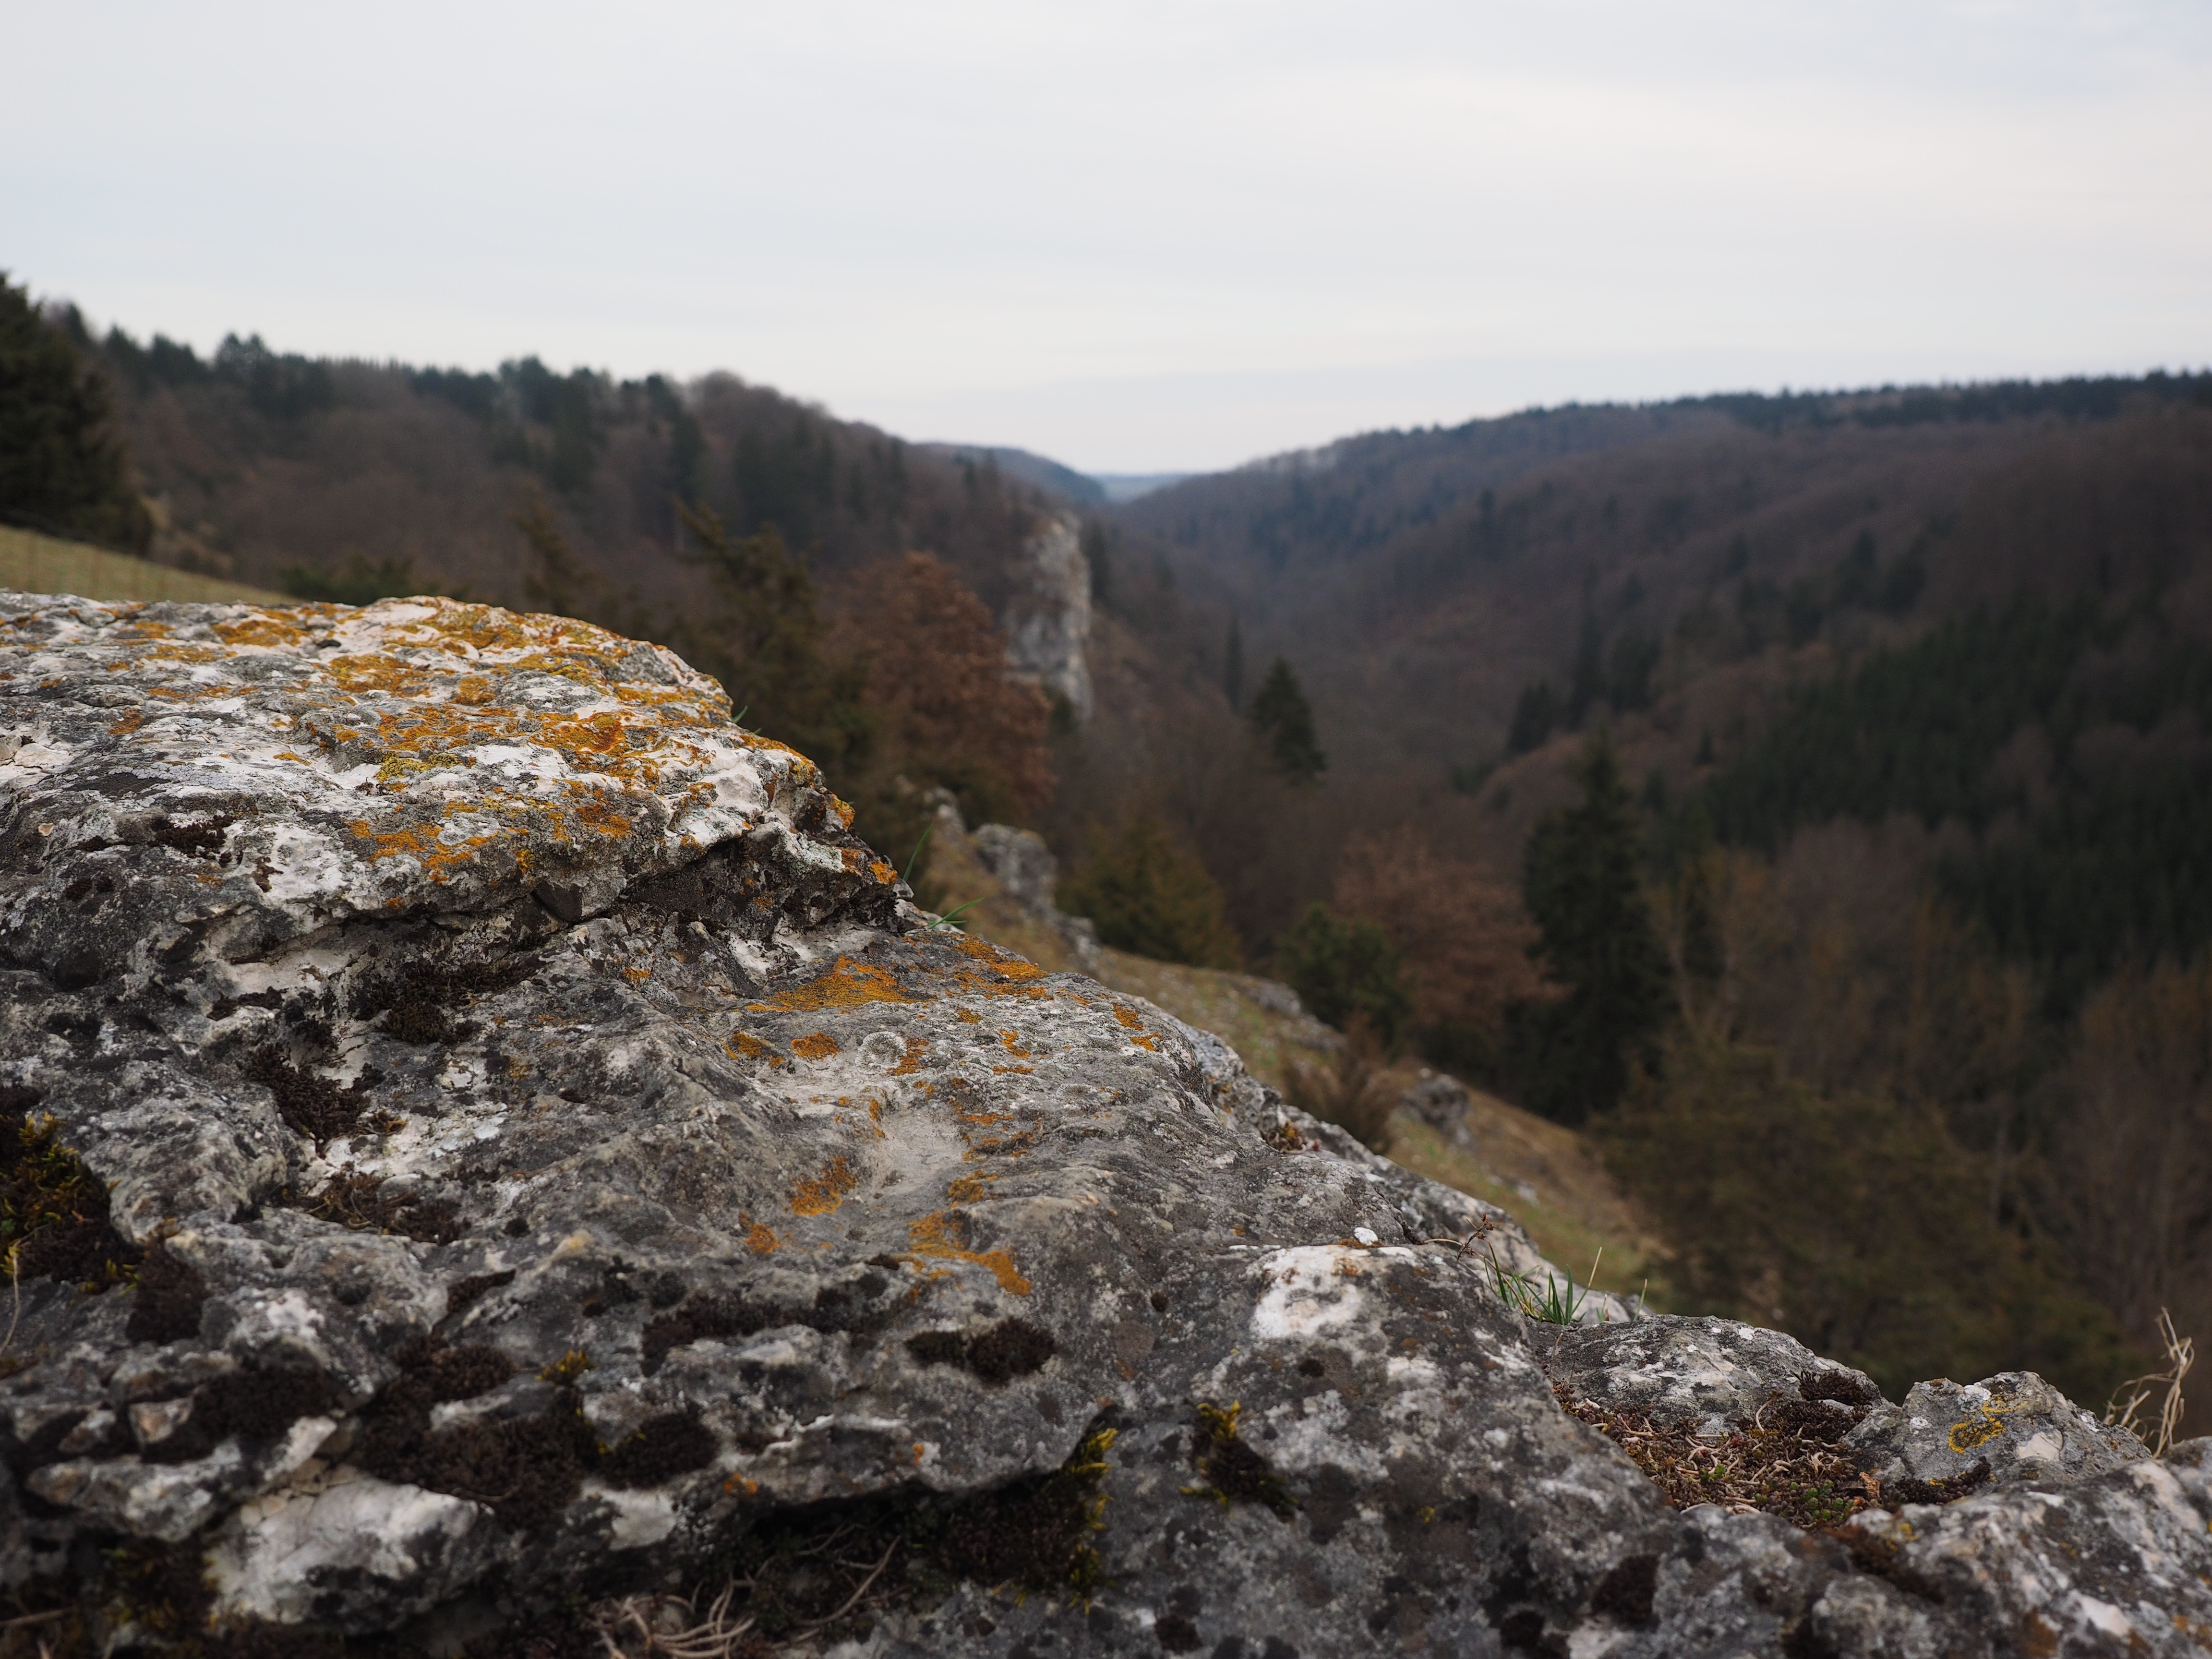
landscape, rock, wilderness, walking, mountain, trail, lake, adventure, valley, mountain range, cliff, terrain, ridge, summit, geology, plateau, fell, heide, landform, mountain pass, swabian alb, small lautertal, bermaringen, mountainous landforms, geological phenomenon